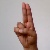
The image shows a hand gesture representing the letter 'U' in Indian Sign Language.